Pacar Ketinggalan Kereta

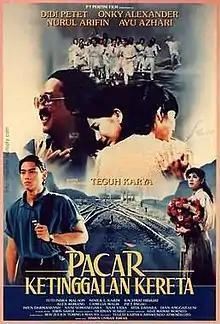
Poster

Pacar Ketinggalan Kereta (Lover Left by the Train) is a 1989 film by Indonesian director Teguh Karya. It was his last feature film.